Vehicle registration plates of Canada

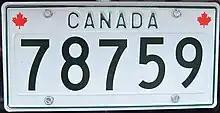
Licence plates used by the Department of National Defence

Beginning in 2010, Saskatchewan issued speciality plates in celebration of the Saskatchewan Roughriders' centennial. The plates feature the slogan "Pride Lives Here." Plates in the first series begin with an R, followed by four digits (R####); subsequent series begin with a digit, then an R, then three digits (#R###). These plates are also available as five character vanity plates for an additional fee. In the first sixteen months, 22,000 Roughrider plates were issued, resulting in $585,000 profit for the football club. In 2012, SGI made Rider plates available for motorcycles and snowmobiles.